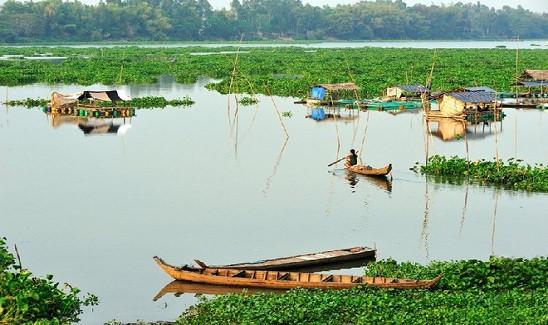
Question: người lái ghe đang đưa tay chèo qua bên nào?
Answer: đang đưa tay chèo qua bên trái